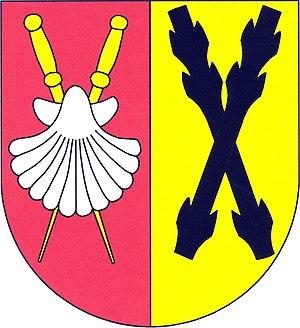
Horní Libchava est une commune du district et de la région de Liberec, en République tchèque. Sa population s'élevait à 744 habitants en 2018.